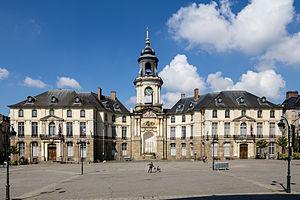
Rennes /ʁɛn/ est une commune de l'Ouest de la France, chef-lieu du département d’Ille-et-Vilaine et de la région Bretagne. La ville se situe en Haute-Bretagne — partie orientale de la Bretagne — à la confluence de l’Ille et de la Vilaine. Ses habitants sont appelés les Rennais et les Rennaises.
Les élections municipales françaises de 2020 à Rennes visent à procéder au renouvellement du conseil municipal et du conseil communautaire. Comme dans toutes les communes de 1 000 habitants et plus, les élections à Rennes sont municipales et intercommunales. Chaque bulletin de vote comporte deux listes : une liste de candidats aux seules élections municipales et une liste de ceux également candidats au conseil métropolitain. Le premier tour a lieu le 15 mars 2020. Le second tour, initialement prévu le 22 mars suivant, est d'abord reporté sine die en raison de la pandémie de Covid-19, puis fixé au 28 juin 2020.
La mairie, est l'appareil administratif d'une ville ou commune qui est logée dans le bâtiment qu'on appelle hôtel de ville, aussi maison communale, maison commune ou bureau communal. Par extension, dans les plus petite ville on appelle souvent ce bâtiment mairie.
La mairie de Rennes, aussi nommée hôtel de ville de Rennes, désigne à la fois le bâtiment et l’administration et les élus municipaux qui l’occupe.